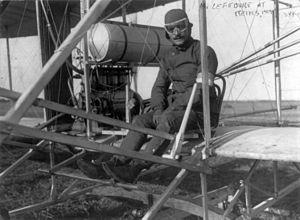
Eugène Lefebvre pilotant un avion Wright lors de la Grande semaine d'aviation de la Chamapgne en 1909.
Eugène Lefebvre était un pionnier de l'aviation, premier pilote au monde à mourir aux commandes d'un avion motorisé.
L’Institut industriel du Nord de France est un établissement supérieur français de recherche et de formation d'ingénieurs. Il succède à l'École des arts industriels et des mines de Lille en 1872. Il est couramment appelé Institut industriel du Nord ou IDN. Son cursus est devenu le programme de formation d'ingénieurs polyvalents de l'École centrale de Lille en 1991.
L’université de Lille est une université française publique située à Lille. Avec près de 75 000 étudiants, elle est l'une des plus grandes universités francophones. Étalée sur cinq principaux campus de la métropole lilloise, ses 23 composantes proposent des formations réparties en quatre grands domaines : Arts, lettres, langues, sciences humaines et sociales ; Droit, économie, gestion ; Santé ; Sciences et technologies.